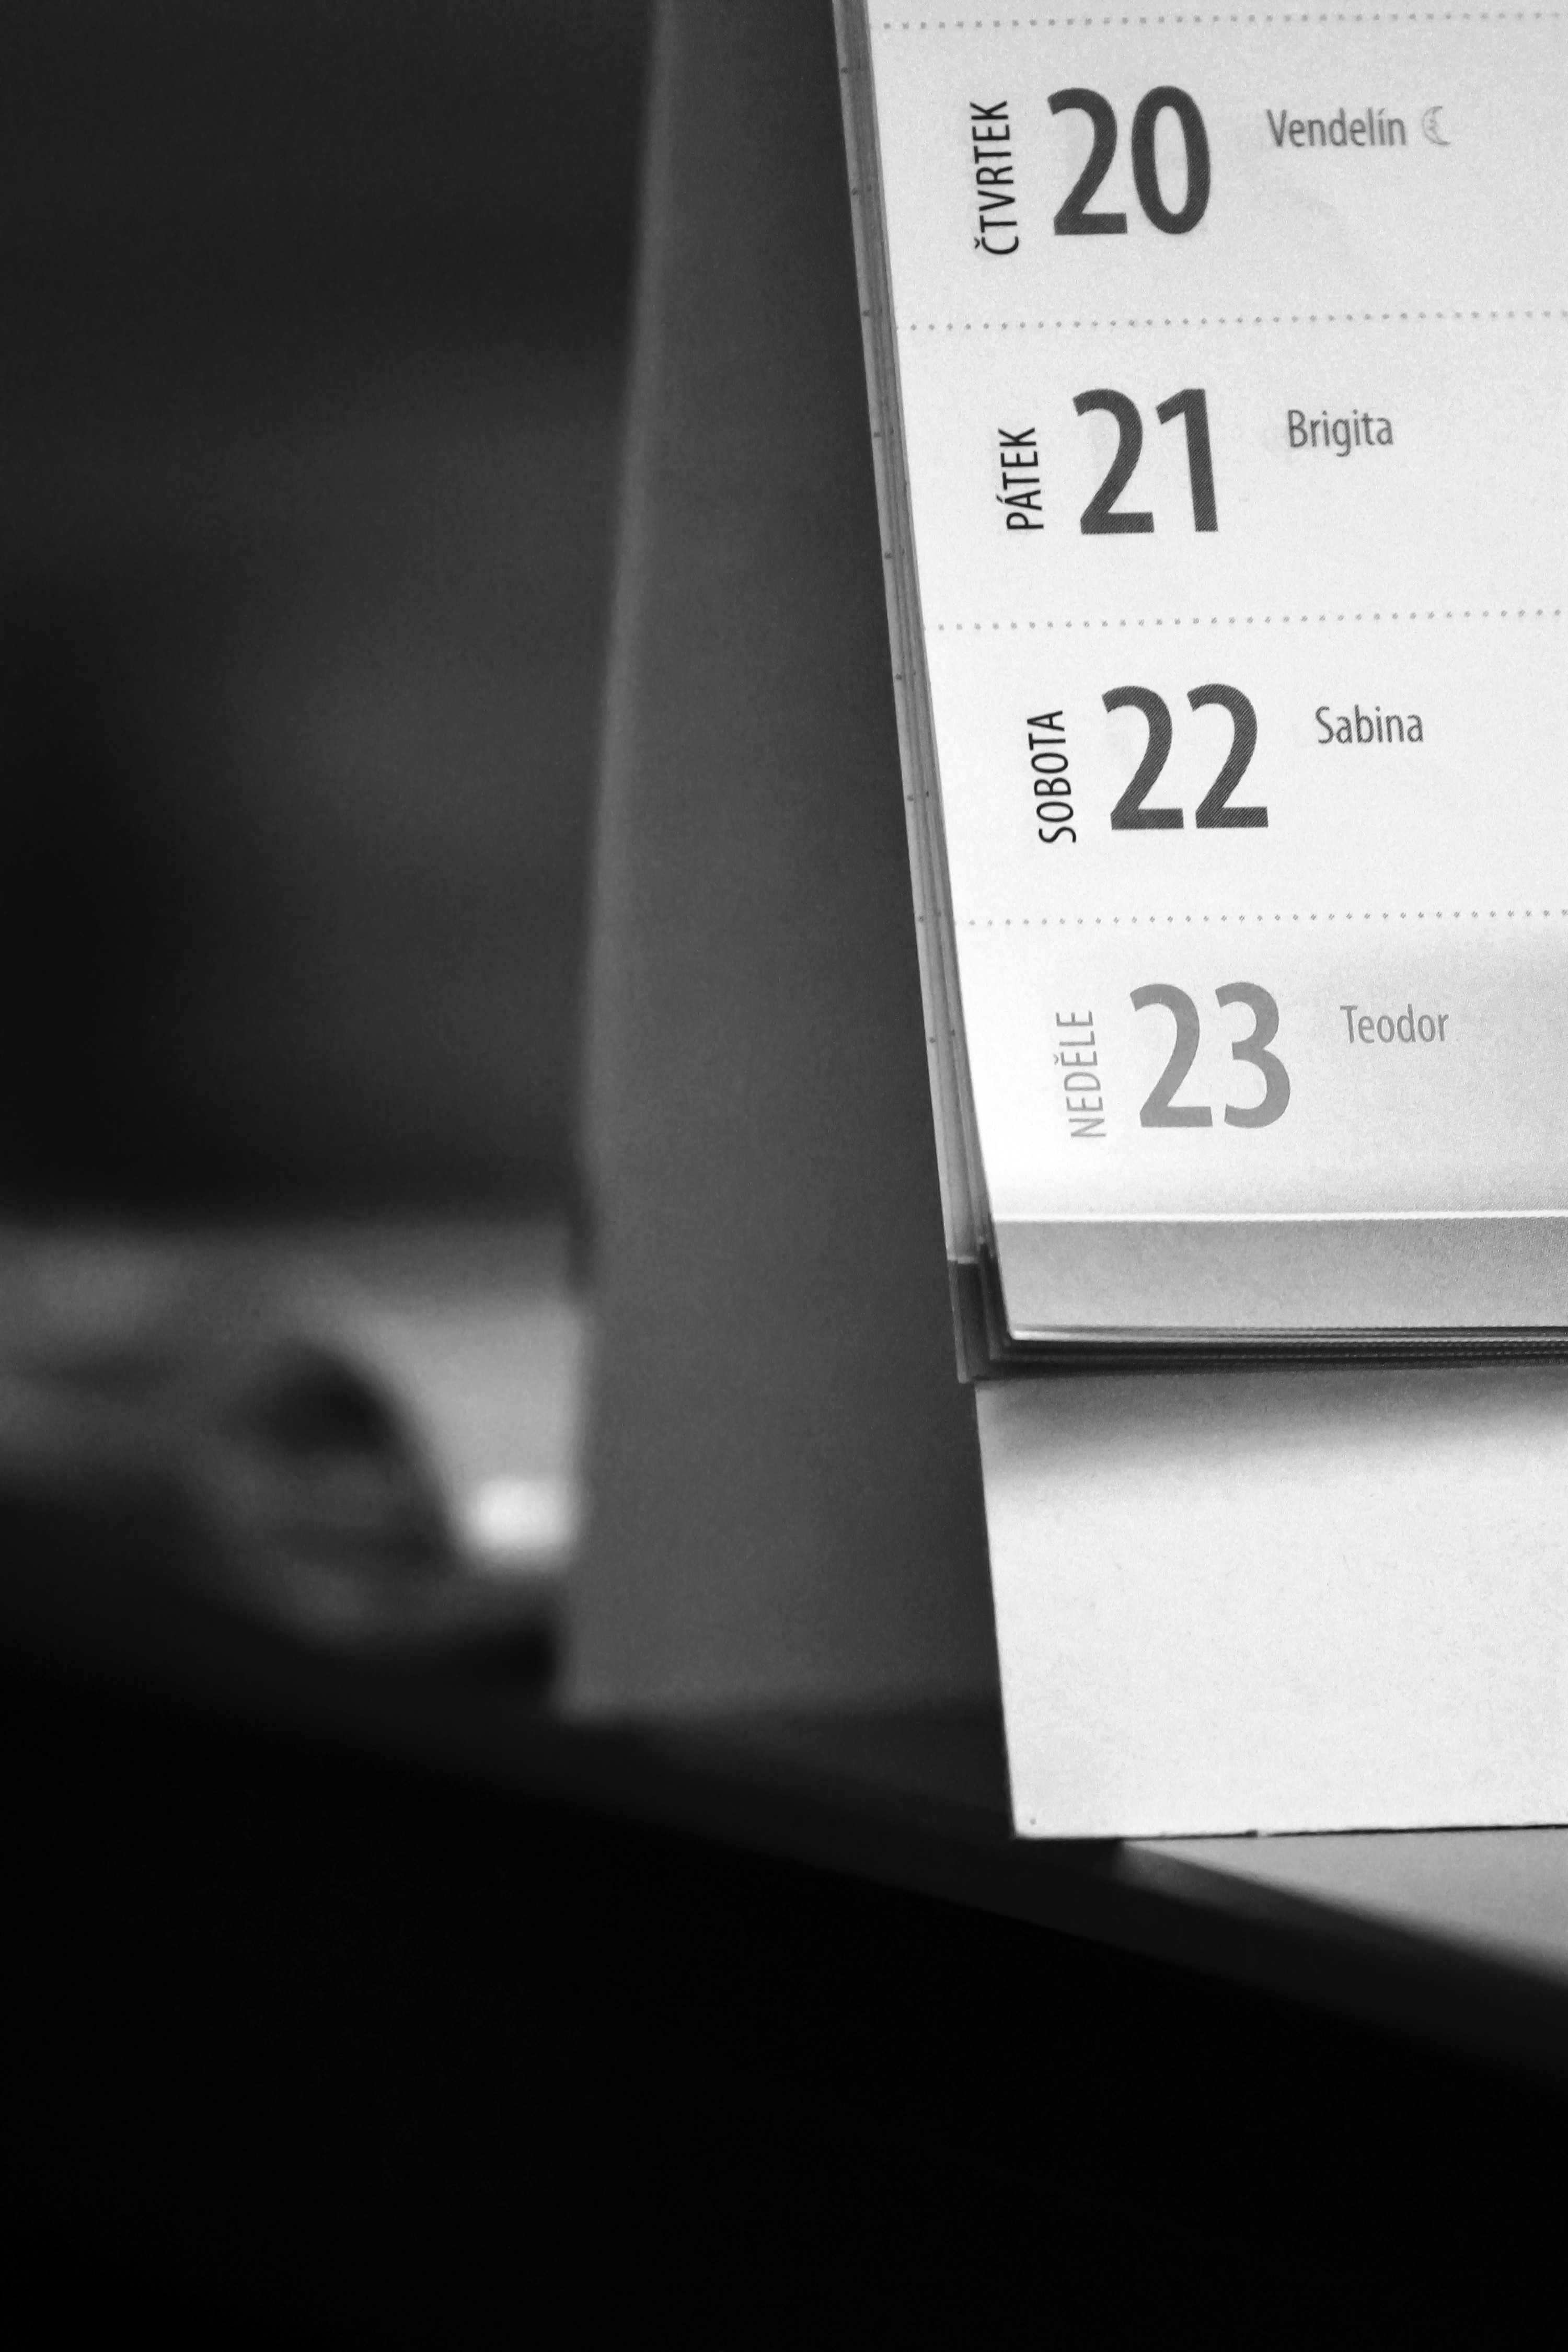
hand, light, black and white, white, number, line, color, black, monochrome, still life, date, close up, brand, font, design, calendar, shape, monochrome photography